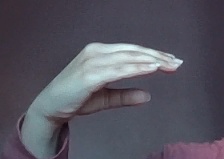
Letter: jeem